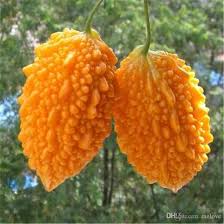
Label: others